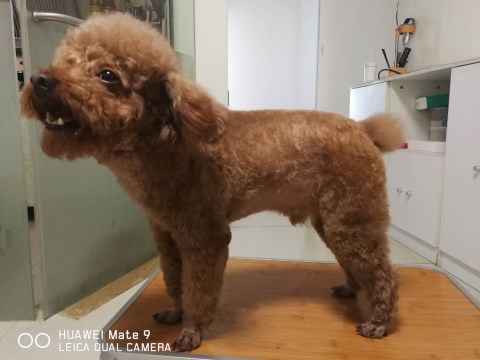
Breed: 7449-n000128-teddy